Matthieu Sprick

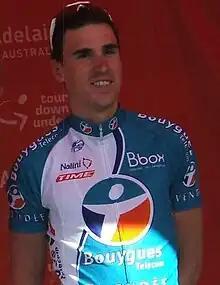
Sprick at the 2009 Tour Down Under.

Matthieu Sprick (born 29 September 1981 in Sarreguemines, Moselle) is a French former professional cyclist who last rode for UCI ProTeam .